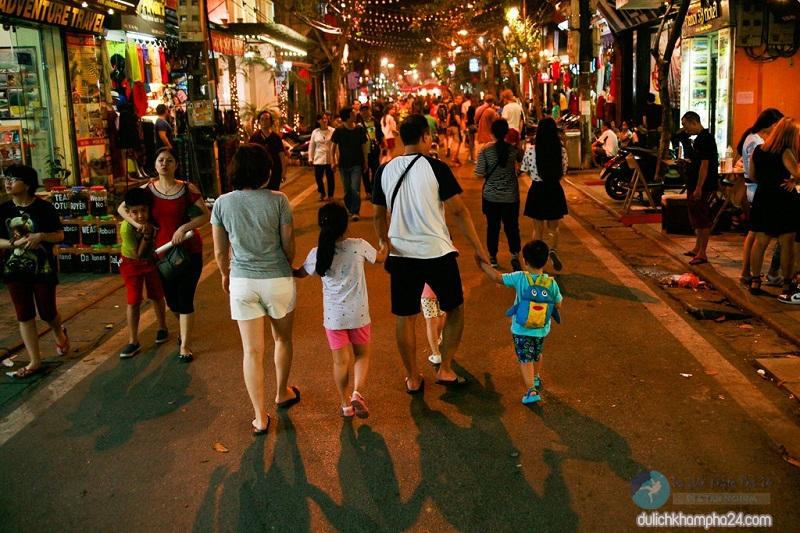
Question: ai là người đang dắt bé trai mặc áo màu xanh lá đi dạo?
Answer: người phụ nữ mặc áo đỏ và quần đen